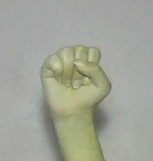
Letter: saad